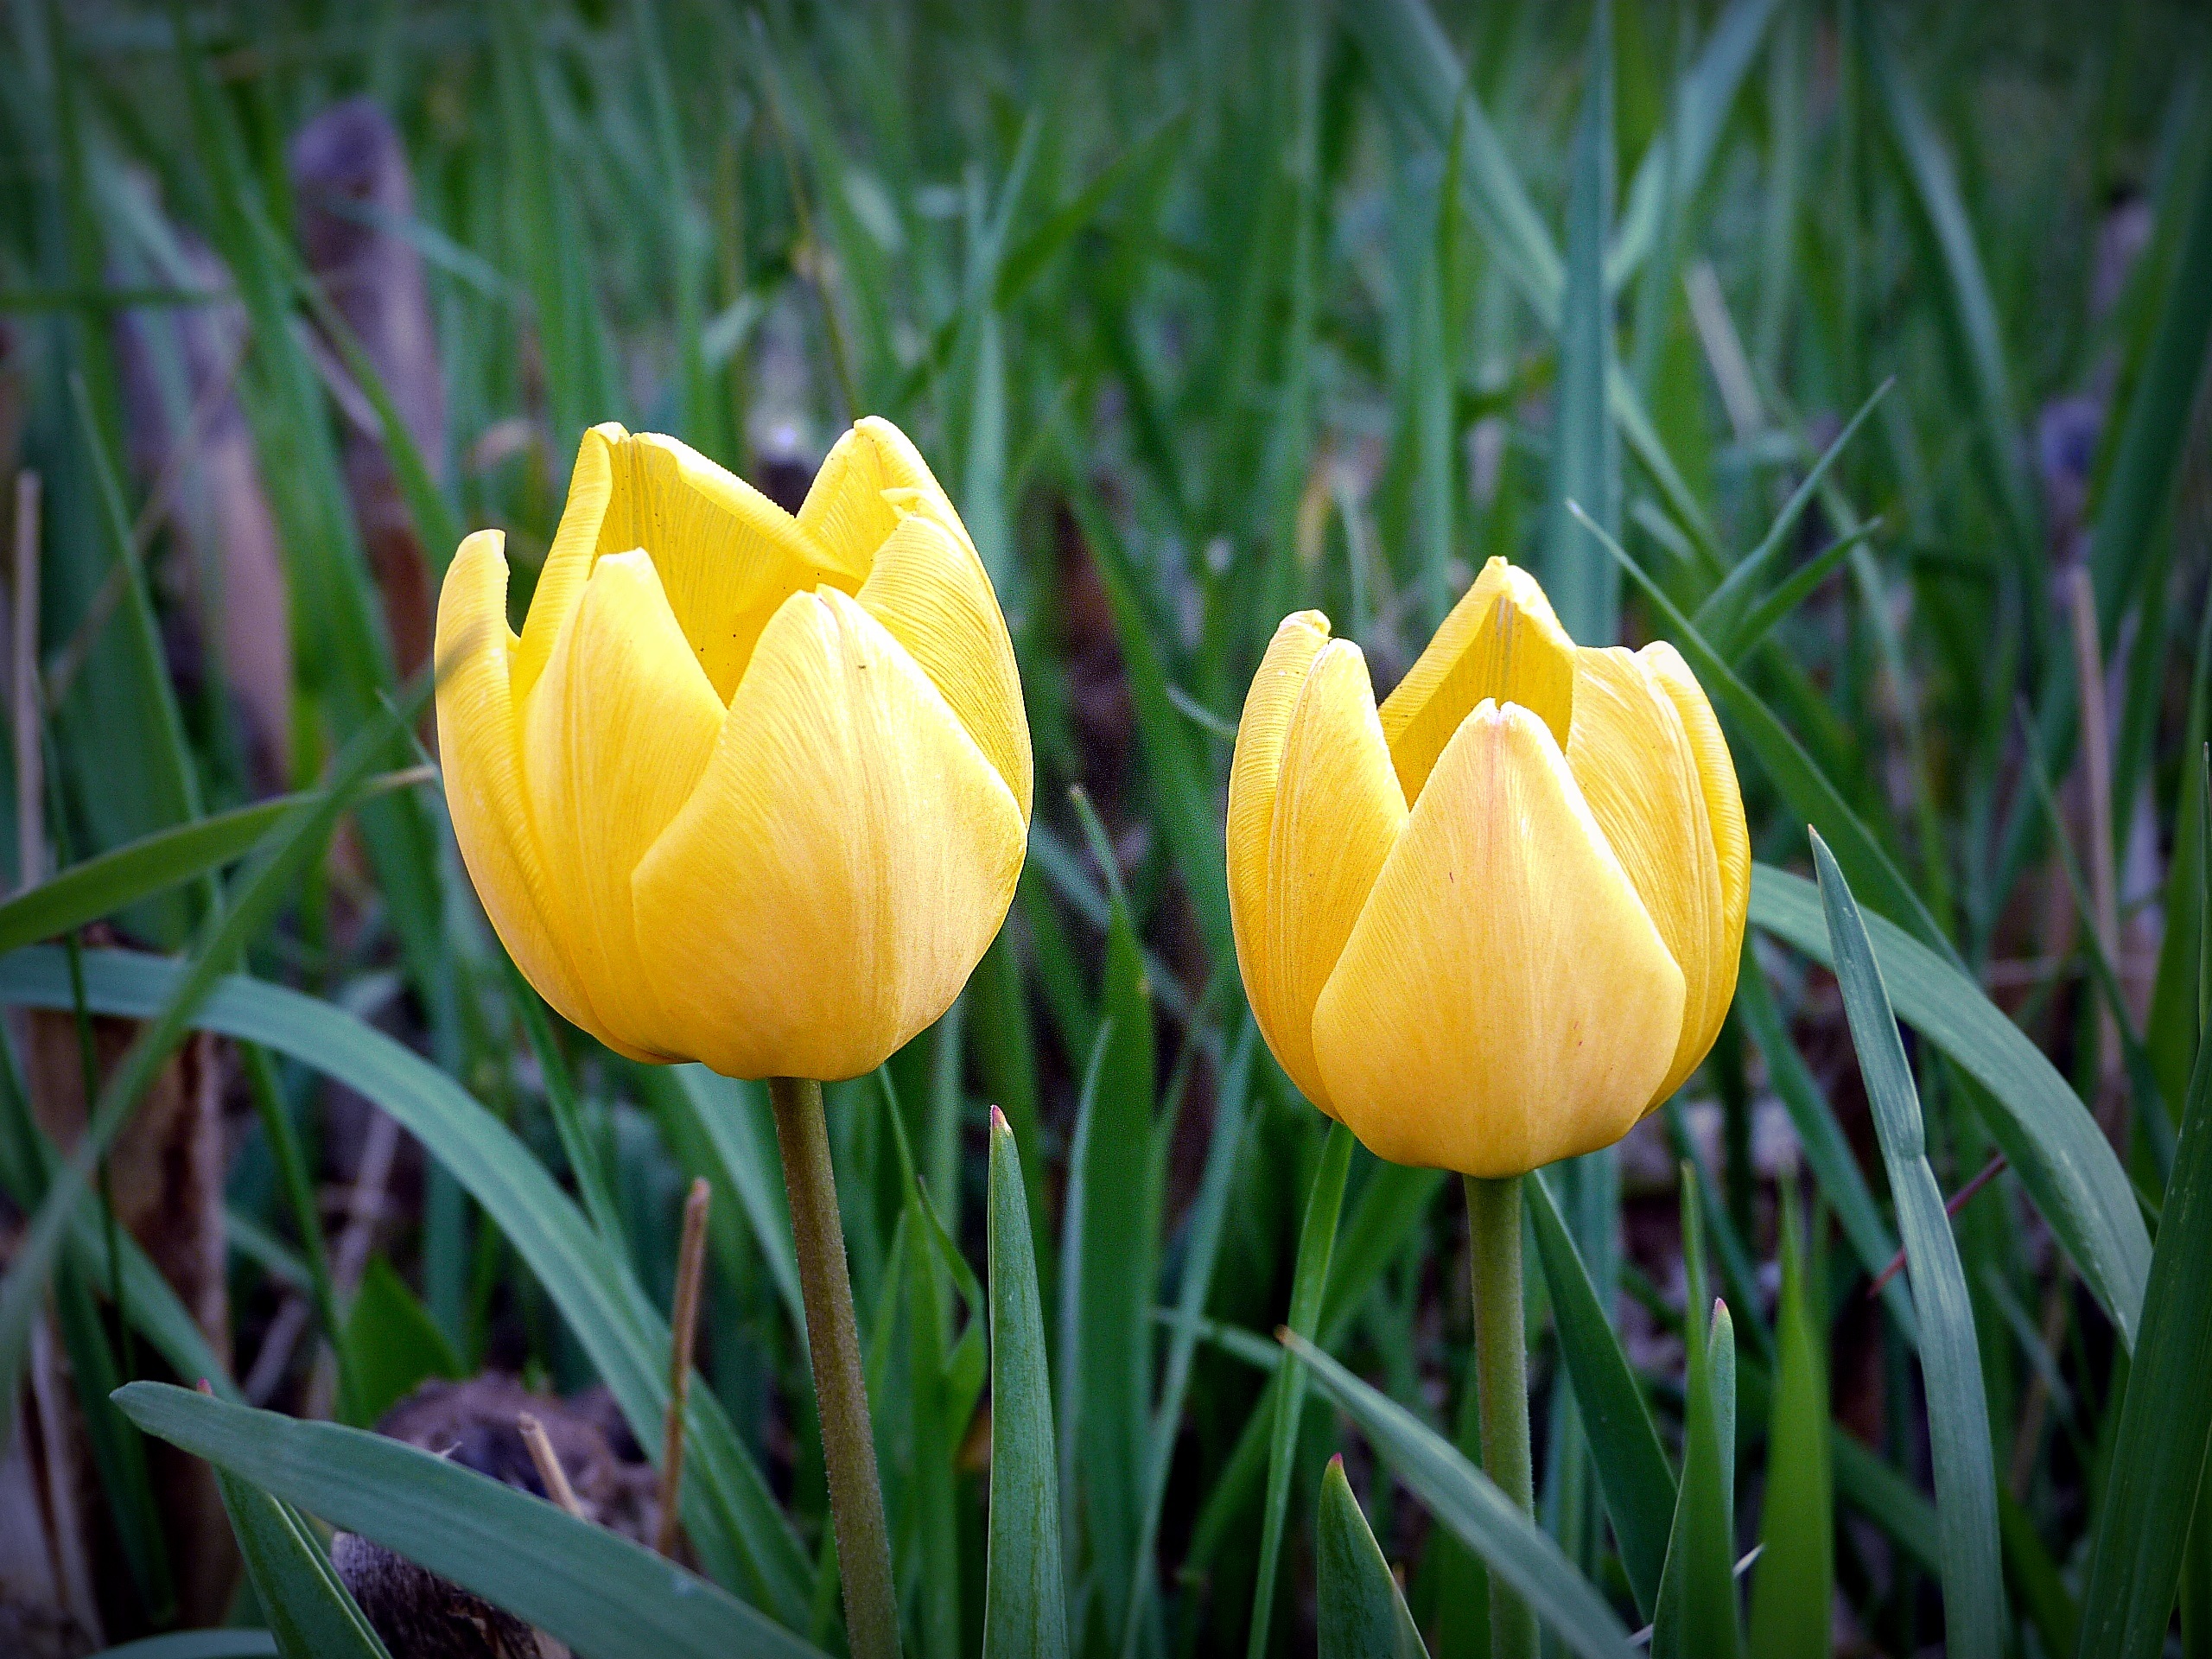
plant, flower, petal, tulip, botany, yellow, garden, flora, yellow flower, macro photography, green leaf, flowering plant, yellow tulip, plant stem, land plant